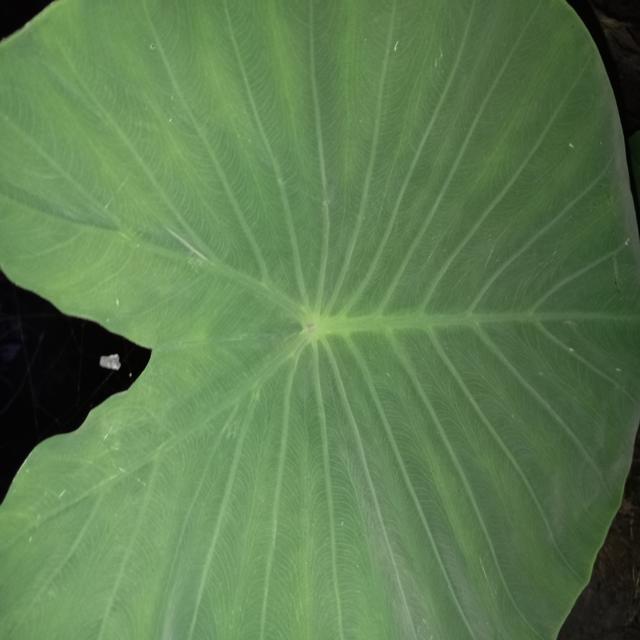
Label: Healthy